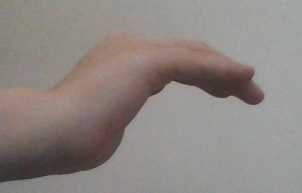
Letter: haa